Drab Majesty

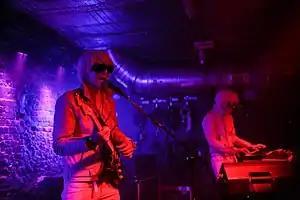
Drab Majesty performing live in Warsaw, 2018

Drab Majesty is an American musical project founded by Andrew Clinco in Los Angeles, California in 2011. Clinco, the drummer for the band Marriages, adopted the androgynous character of Deb Demure for the project. Keyboardist and vocalist Mona D (Alex Nicolaou) joined the band in 2016.